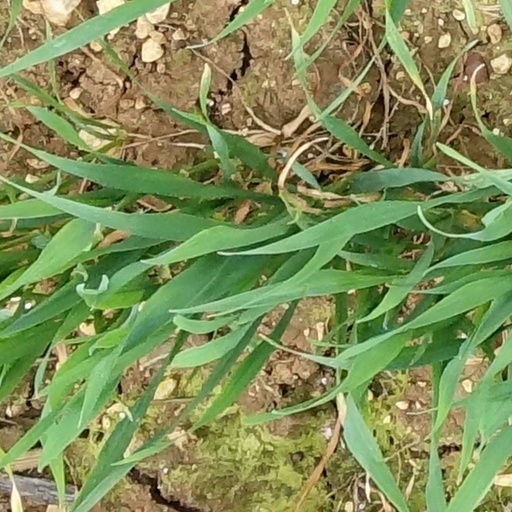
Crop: wheat